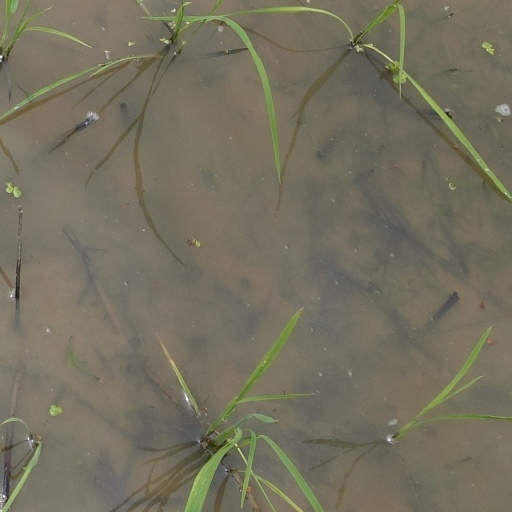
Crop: rice